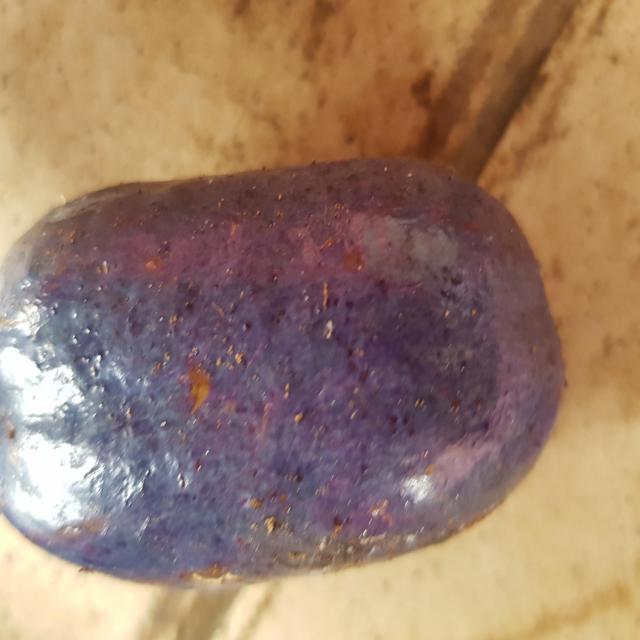
Plum grade: unaffected